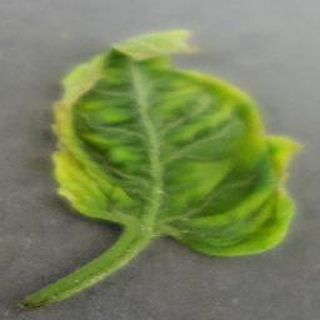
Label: tomato_yellow_leaf_curl_virus